Garðar, Greenland

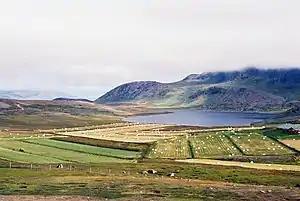
Harvesting the hay in Vatnahverfi, Garðar

Garðar was the seat of the bishop in the Norse settlements in Greenland. It was the first Catholic diocese established in the Americas and is now a Latin Catholic titular see.